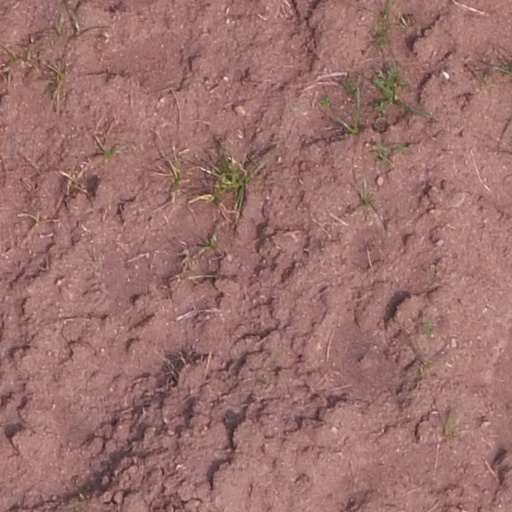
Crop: maize; corn